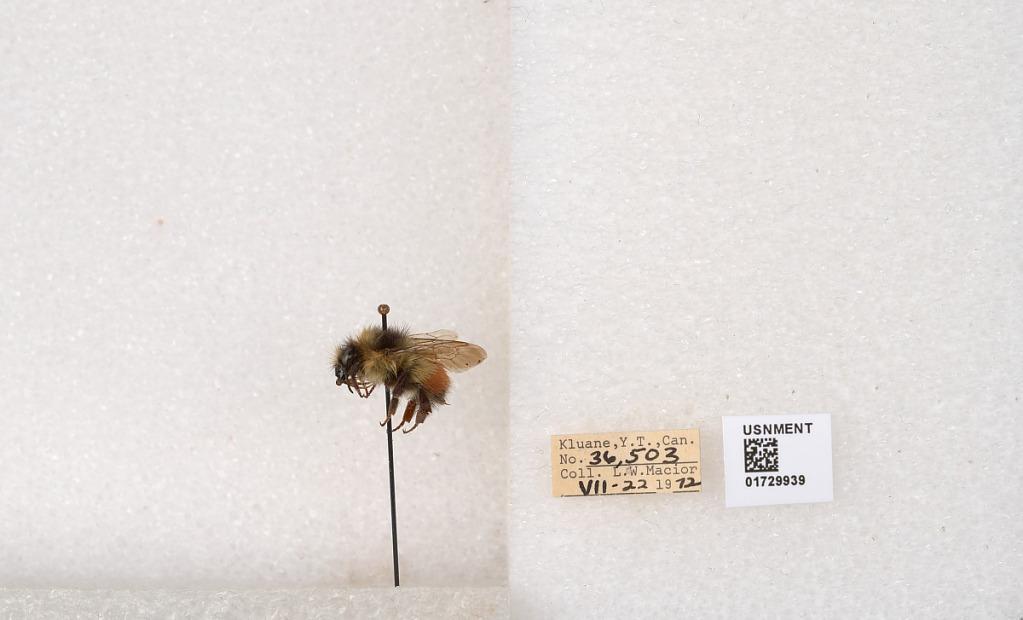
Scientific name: Bombus flavifrons Cresson
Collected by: L. Macior
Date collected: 1972-7-22
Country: Canada
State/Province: Yukon Territory
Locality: Kluane National Park and Reserve
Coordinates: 60.7493, -139.504